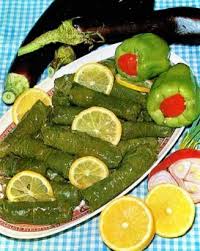
Yemek: yaprak_sarma